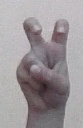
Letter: toot